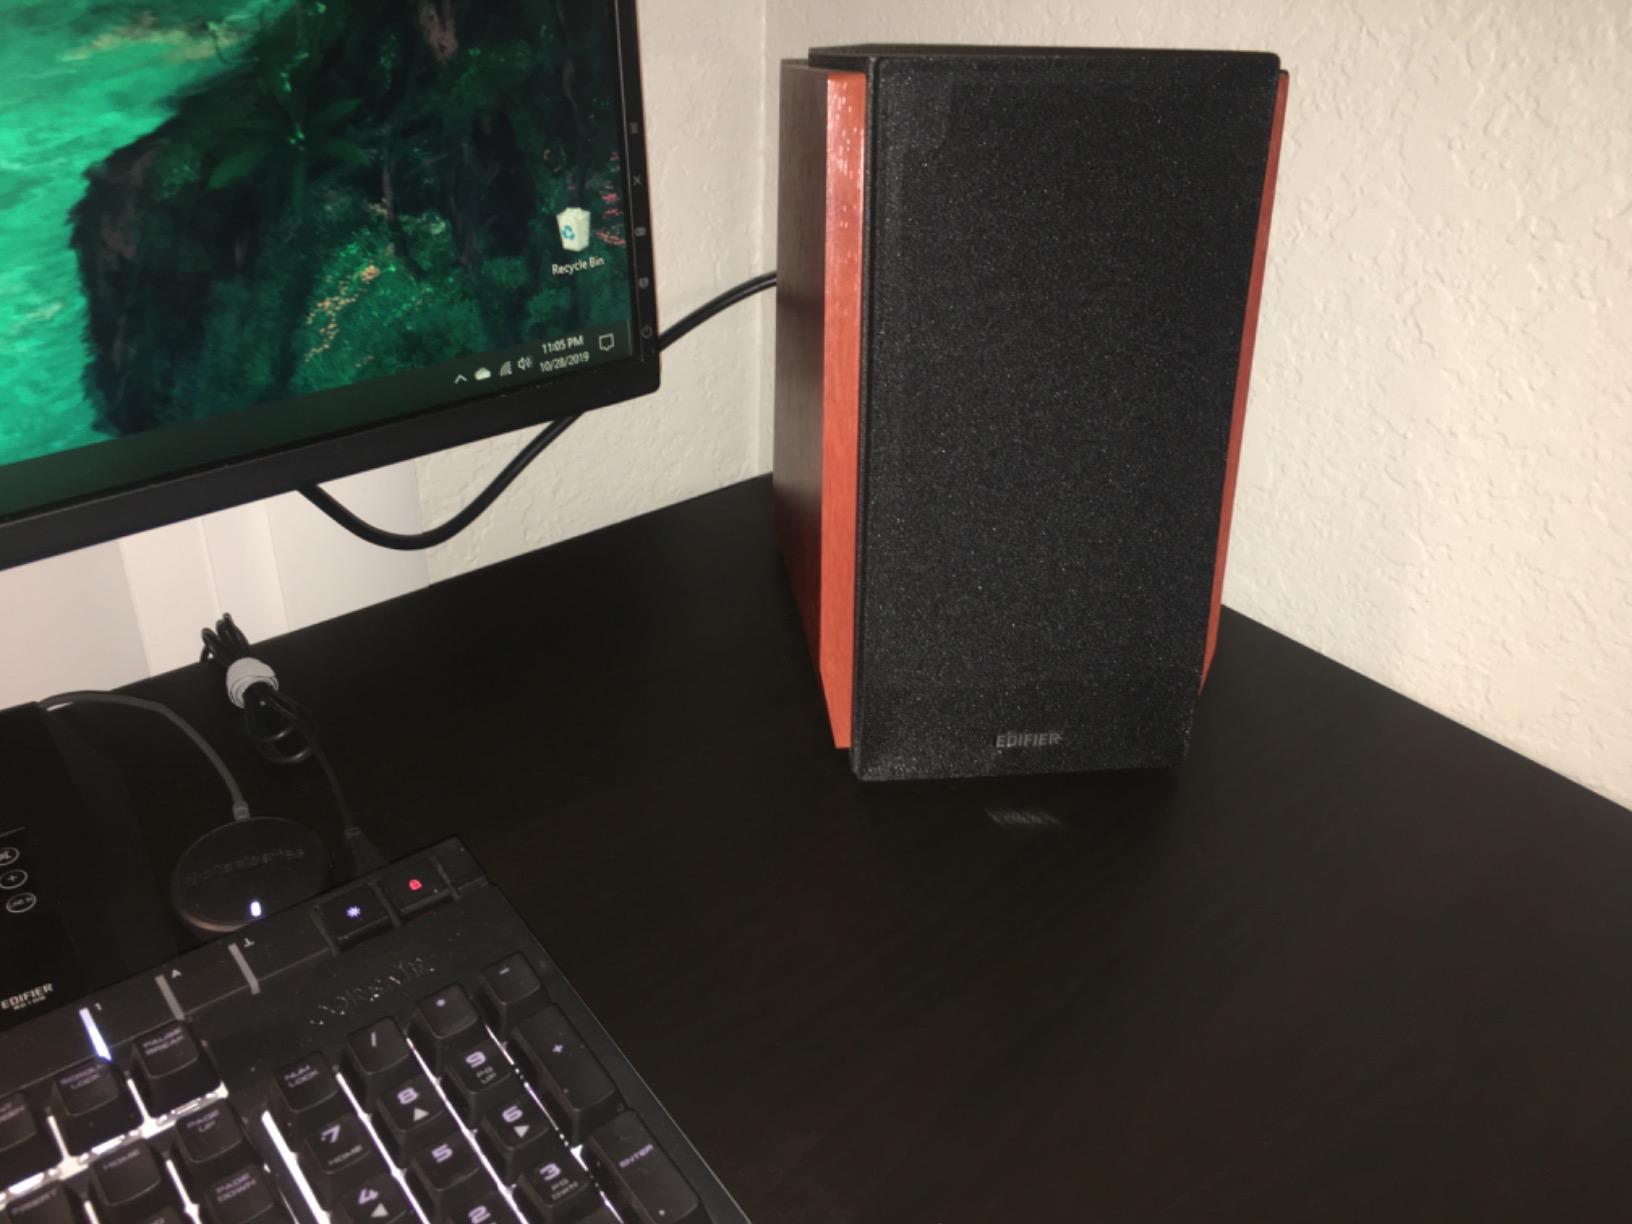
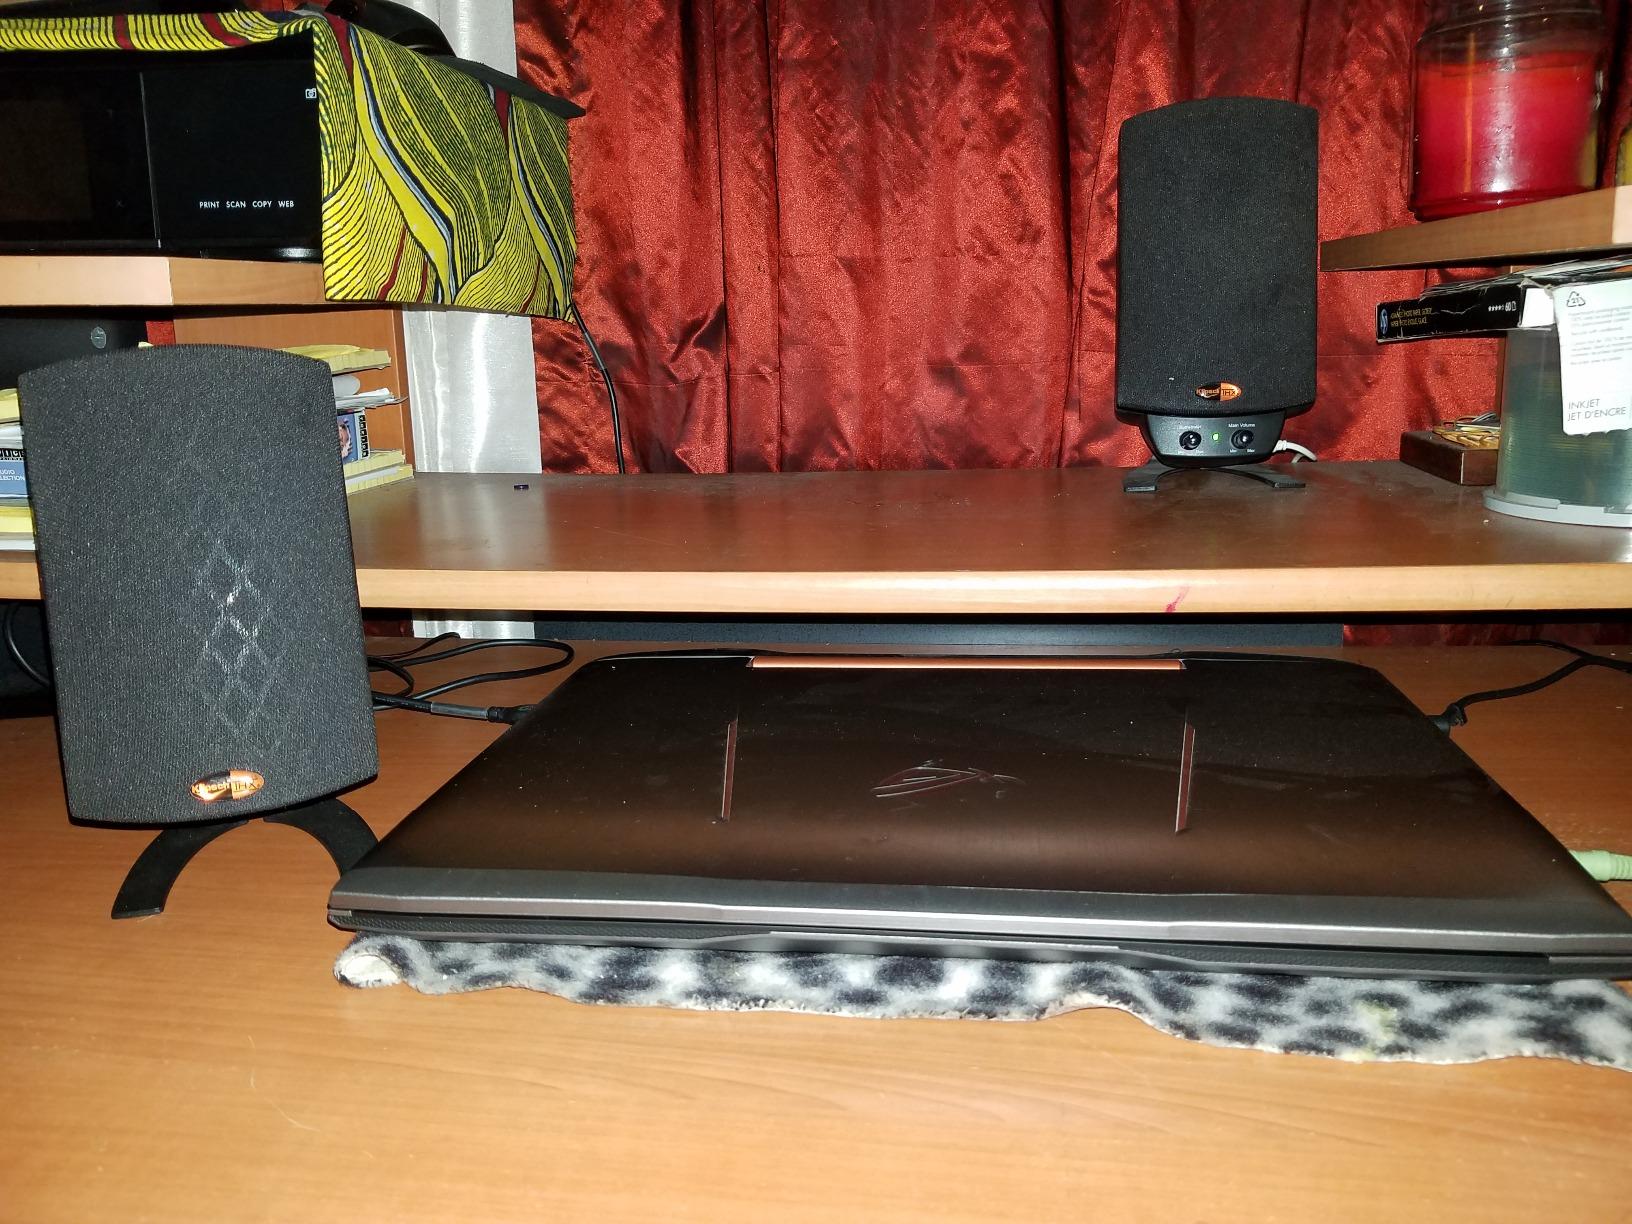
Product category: speaker
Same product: no